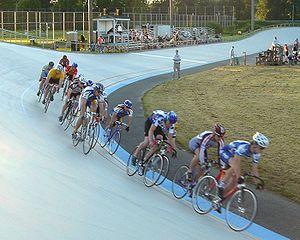
Californie